South Side Park

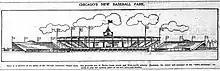
South Side Park (III) in 1900

The League club acquired the lease on the grounds after Comiskey's team and the league folded. They played a partial schedule at this field in 1891, continuing to play other games at West Side Park (I) during 1891. They then played their complete home season on the South Side in 1892.